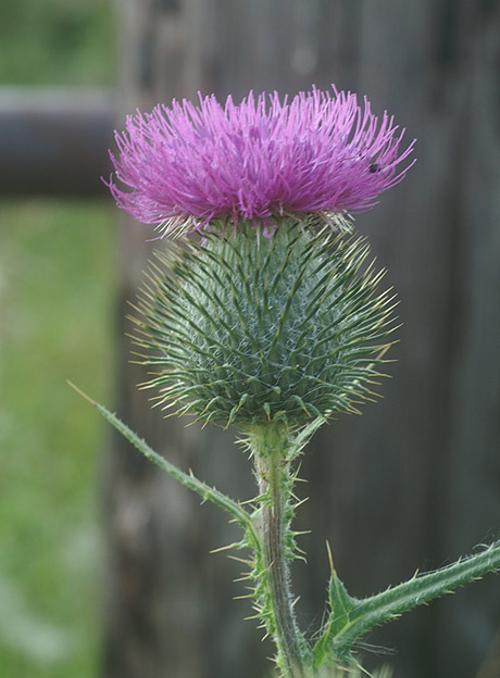
Label: spear thistle